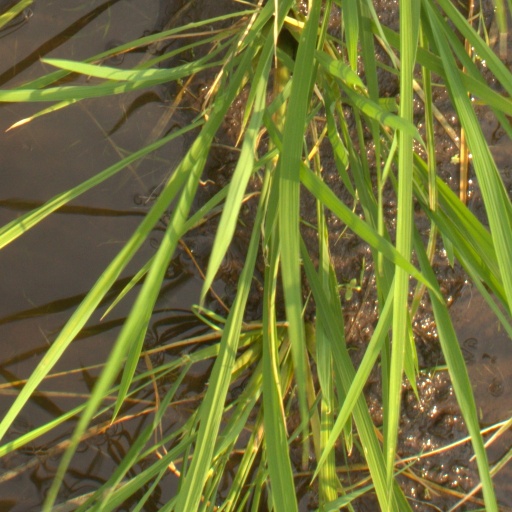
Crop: rice